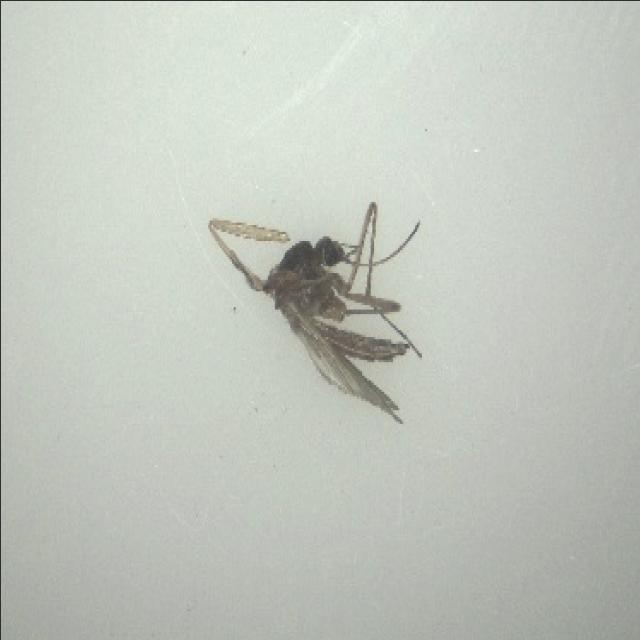
Species: aedes_vexans